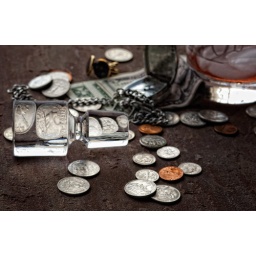
More from a wonderful day just doing nothing but finding my way around the house between the cake and whiskey.